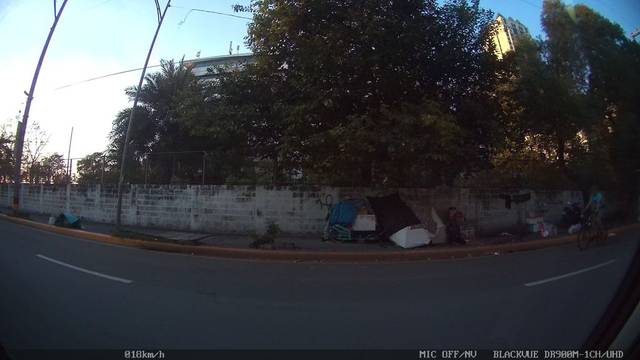
Region: Philippines
Coordinates: 14.573, 120.982